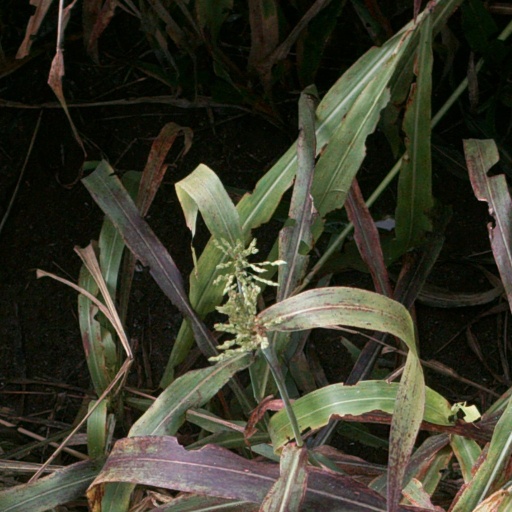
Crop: sorghum